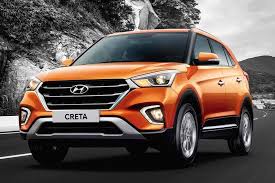
Label: noambulance